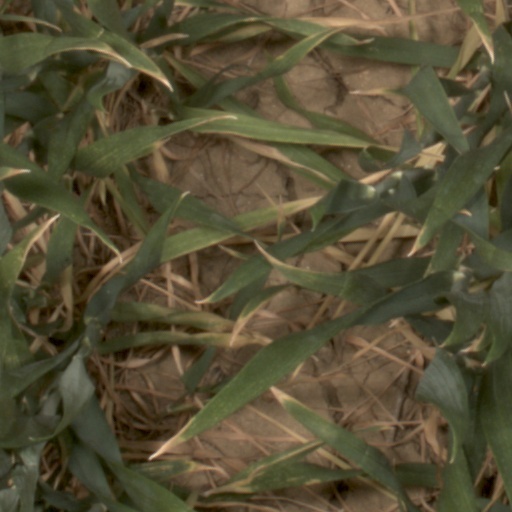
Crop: wheat